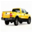
Label: automobile